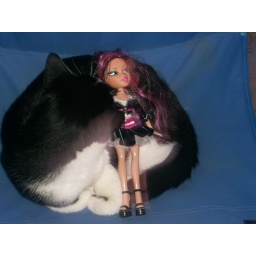
Bratz girlz really rock jade in dance crew jade outfit with princess shoes